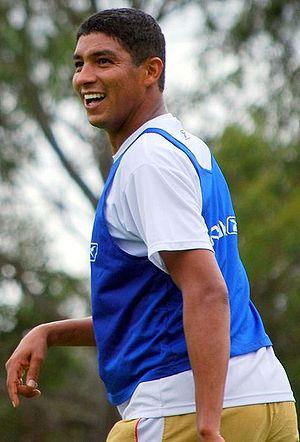
Mário Jardel de Almeida Ribeiro, ou simplement Mário Jardel est un footballeur international brésilien né le 18 septembre 1973 à Fortaleza.